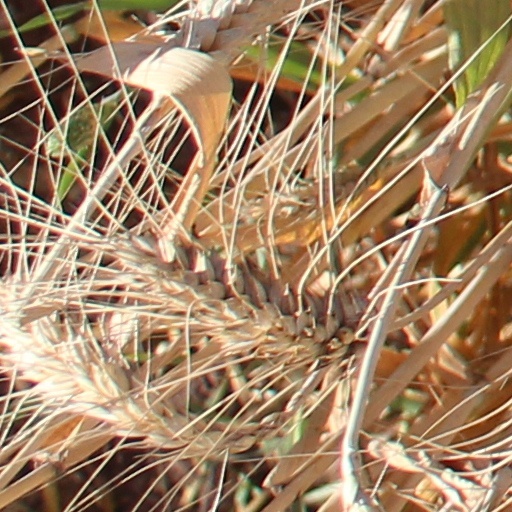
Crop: wheat